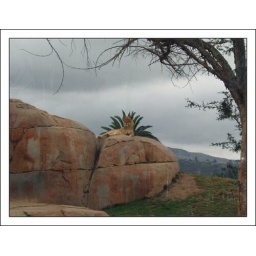
The female lion in the midst of my African Safari. And by &amp;quot;African Safari,&amp;quot; I mean Wild Animal Park.